The Test (Wright novel)

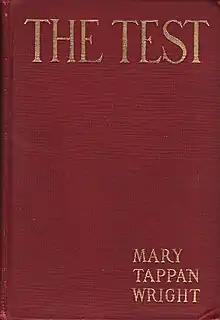
cover of first edition

The Test is a novel by Mary Tappan Wright. It was first published in hardcover by Charles Scribner's Sons in February, 1904. It was Wright's second published novel and third published book.